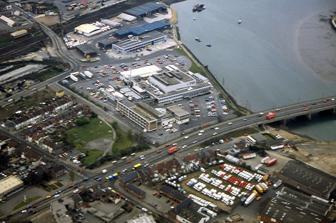
Building: Television Centre, Southampton
Country: United Kingdom
Year built: 1967
Former headquarters of the ITV contractors Southern, TVS and Meridian Television Centre Aerial photo of the studio complex in 1991 Location within Southampton Alternative names The Southampton Television Centre General information Type Television studios Location On the banks of the River Itchen , adjacent to Northam Bridge and the A3024. Access to the site was from rear. Address Southampton , SO14 0PZ Coordinates 50°54′49″N 1°23′18″W / 50.913729°N 1.388236°W / 50.913729; -1.388236 Construction started 1967 Inaugurated 19 August 1969 Demolished Summer 2008 Cost £2,500,000 Owner Southern Television , Television South , Meridian Broadcasting Technical details Floor count 2 Television Centre, Southampton was home to the three ITV contractors for the South and South East region: Southern , TVS , and Meridian .  It was also known as The Southern Television Centre , The Southampton Television Centre , and unofficially as The Northam Studios . The studio centre was constructed in 1967, vacated in 2004 and demolished in 2008. The site remained empty until 2015 when a £40 million development scheme to build 350 flats began. History The site was built by Southern Television , the first ITV contractor for the South of England, as replacement facilities for their converted cinema studios. The cinema itself had been 'The Plaza'. The new complex was located on the same site as the original cinema, on land reclaimed from the River Itchen. The new complex was state of the art and fully equipped for colour television, launched in the region in 1969. Southern moved into the new complex on 19 August that year. The site had two large production studios, ready to produce many of Southern's programme productions for the ITV Network. It was from here that Southern's news operations were also based, with a separate studio for their news programme Day by Day . The site also featured access to the river where Southern's motor boat Southerner could be moored, allowing for easy and quick access for a news team to take to the water. One unusual feature of the site was the railway line that ran through the car park; this linked the British Rail sidings at Northam to Driver's Wharf where scrap metal was loaded into ships. It was operated by a venerable 0-4-0 diesel shunter. In 1984, the line fell into disuse as the scrap was now delivered by road. The tracks were then tarmacked over to provide extra car parking spaces. The line featured in the first episode of Saturday Banana with a steam locomotive, Bonnie Prince Charlie , from the Great Western Society at Didcot . During the 1980 ITV franchise round, the newly-enlarged South and South East region was much sought after, having the highest advertising revenues. Southern was replaced as ITV contractor by Television South , or TVS for short. In August 1981, TVS completed the purchase of the site but, prior to the new company taking control of the region, they had no office space within the buildings and so based their operations in portakabins located in the car park, while Southern continued their operation inside; this was mocked on the closing night of Southern, with the song "Portakabin TV" performed by its composer Richard Stilgoe , though the arrangement was later repeated by Meridian as they waited to take over from TVS. TVS continued producing programmes at the Southampton base, and increased production significantly throughout their period. As a result, they created a number of extensions with a new car park, scenery blocks, production offices and a location facilities garage in the ex-Fairways Marine building. The main office building was connected to the studio block by an elevated walkway. They continued successfully until 1991, when another franchise round occurred and they lost, possibly as a result of financial problems the company incurred previously, following the takeover of MTM Enterprises . Meridian logo on side of building up close, following closure of studios (there is graffiti on the bottom of the logo) The new franchise holder, Meridian Broadcasting , originally had plans to base itself in an office unit (which it did a little over 10 years later), as its operation required only presentation and play out facilities with a small studio for local news; they had no plans to make programmes themselves and would therefore have no use for a studio facility as large as the TVS base in Southampton. This would have left TVS with two studio complexes, the modern studios in Maidstone being their first choice for a base as an independent production company. However, following TVS's franchise loss, the two companies negotiated the takeover of the studios by Meridian , ending in the latter's purchase of the Northam studio complex. This also preserved a number of jobs originally not planned by Meridian. However, it still meant huge job losses: 100 of the original TVS workforce of 760 continued to work for Meridian, the others mainly working as freelancers, many for independent companies. On 1 January 1993, Meridian took control of the franchise. Despite not originally intending to own such a huge facility, they did put it to good use, with some productions made in the studios there. Meridian also rented out these studio space to other independent production companies, including programmes commissioned directly for Meridian. Following Meridian's merger with Anglia Television and HTV to form United News & Media , some playout and presentation facilities for these regions were moved to Northam, saving the company a significant amount of money. Their productions also increased in 1997, following the launch of Channel 5 (which was part owned by United News & Media) as many of the new channel's programmes were made at Northam. However, in 2000, United News & Media's television assets were bought by Granada plc , which in 2004 merged with Carlton Communications to form ITV plc , a new company owning all the ITV franchises in England, Wales and South Scotland. This also left the new company with at least thirteen studio complexes: the production centres of all of the companies they had taken over. It was decided that this number should be reduced to The London Studios , formerly of LWT ; The Leeds Studios, formerly of ITV Yorkshire ; and The Manchester Studios (alternatively called 3sixtymedia ), formerly of ITV Granada , with all other studio complexes being sold and replaced with small scale offices and news gathering centres. The derelict studios Meridian's main studio complex was not as big as some of the other production sites, was too close to The London Studios to be useful, and was not in a central location; it was also surplus to requirements for the region, and nearly 35 years old. It was therefore decided that the Northam studios would be closed, and all operations moved to a new purpose built unit at Whiteley . The last network production at the Northam studios was in June 2004, with the last live programme being the late night Meridian Tonight on 17 December that year. As the new studio complex was fully equipped, all equipment, furniture and other more unusual lots (such as the original TVS portakabins) were auctioned off on 3 March 2005. In the years following the move, some areas of the Northam studios were dismantled, with technical equipment being stripped from the building, such as miles of cables. For many years afterwards, the building stood empty and neglected, while a decision was made as to the future of the site. Demolition of the outlying buildings began in the summer of 2008. The site was partially dismantled and demolished, and then the main building – the original studio built by Southern – was finally demolished in 2009. The site remained empty after its initial developer, Oakdene, went into administration in 2009. In 2015, work started on surveying and clearing the site ready for the anticipated construction of 350 flats on the site by Inland Homes. See also Hampshire portal Southern Television Television South Meridian Northam, Southampton References